Moriarty, New Mexico

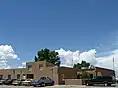
Moriarty Municipal Center

As of the census of 2000, there were 1,765 people, 668 households, and 478 families residing in the city. The population density was . There were 775 housing units at an average density of . The racial makeup of the city was 73.54% White, 0.62% African American, 2.49% Native American, 0.28% Asian, 0.06% Pacific Islander, 18.75% from other races, and 4.25% from two or more races. Hispanic or Latino of any race were 40.79% of the population.